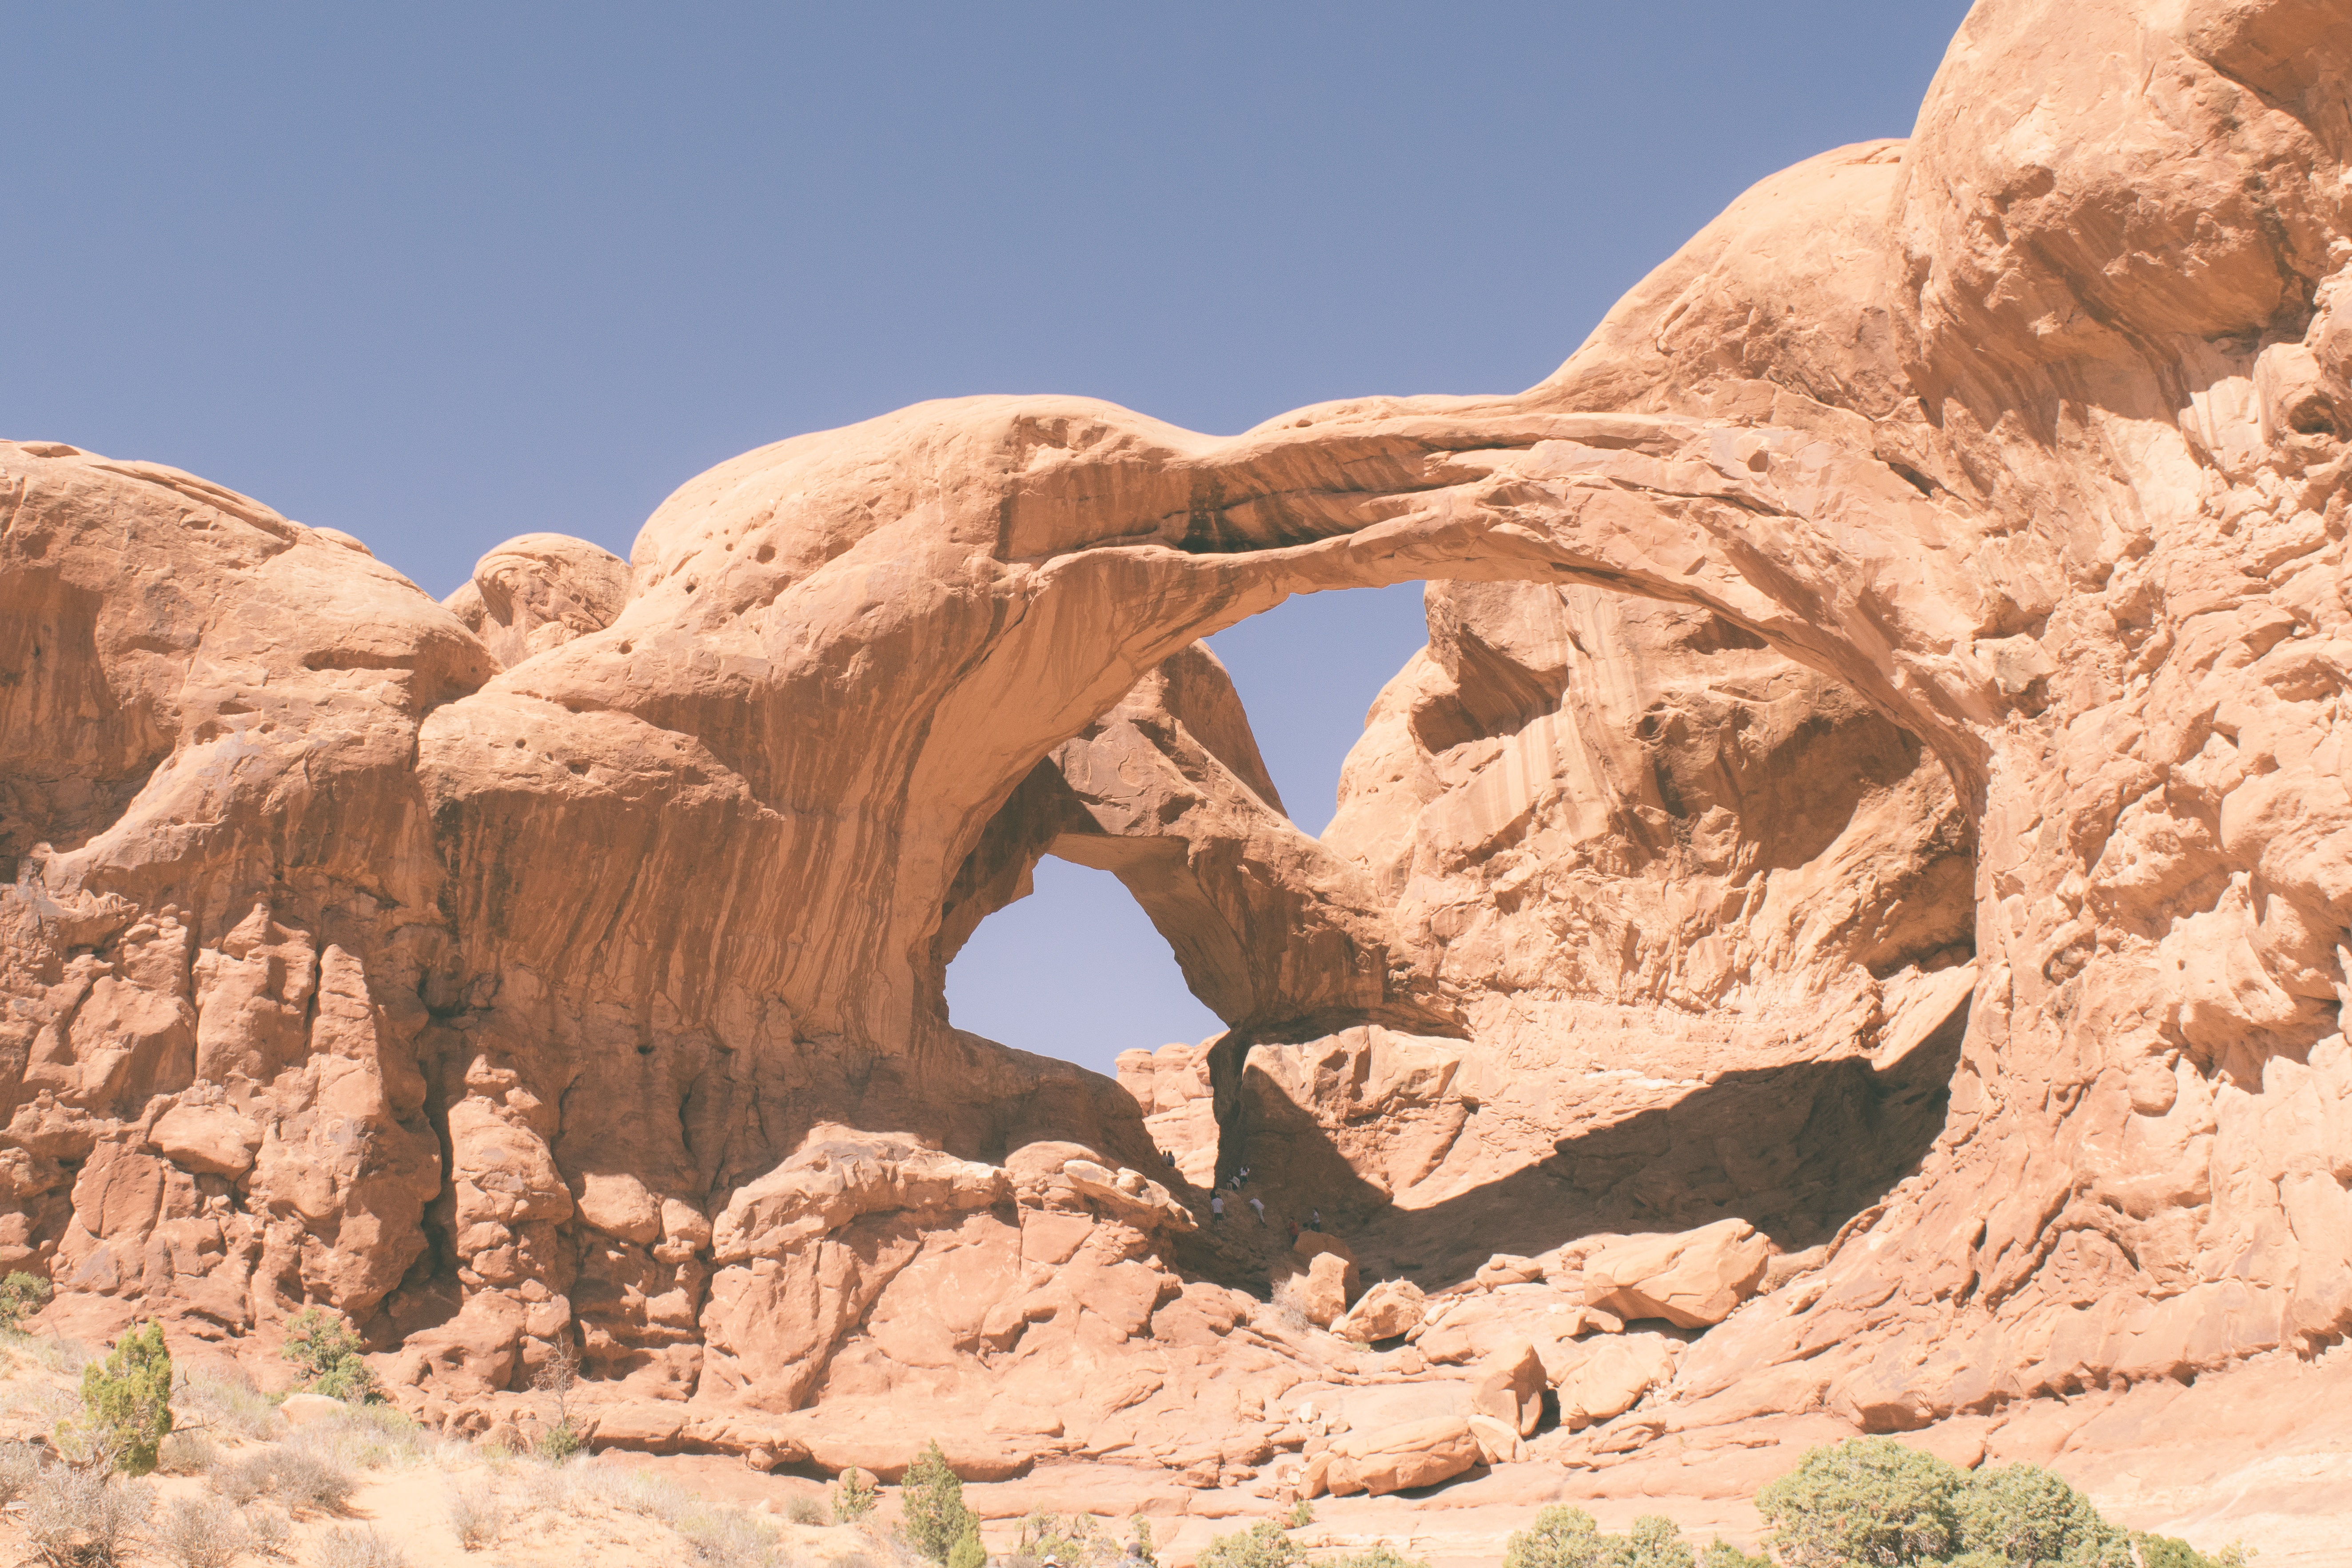
landscape, rock, desert, valley, formation, arch, canyon, material, geology, badlands, plateau, wadi, landform, natural arch, ancient history